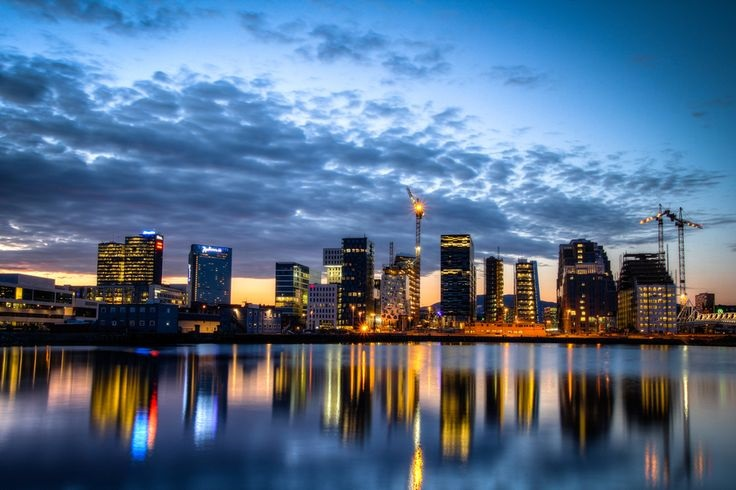
Fire: no
Smoke: no